Lhasa (prefecture-level city)

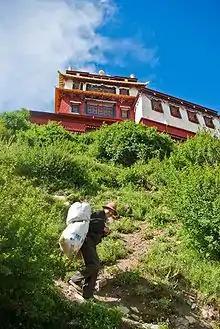
Drigung Monastery

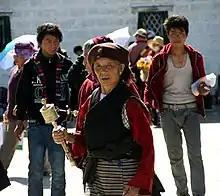
Tibetan woman with prayer wheel in Lhasa street

Maizhokunggar County is located on the middle and upper sections of the Lhasa River and the west of Mila Mountain.